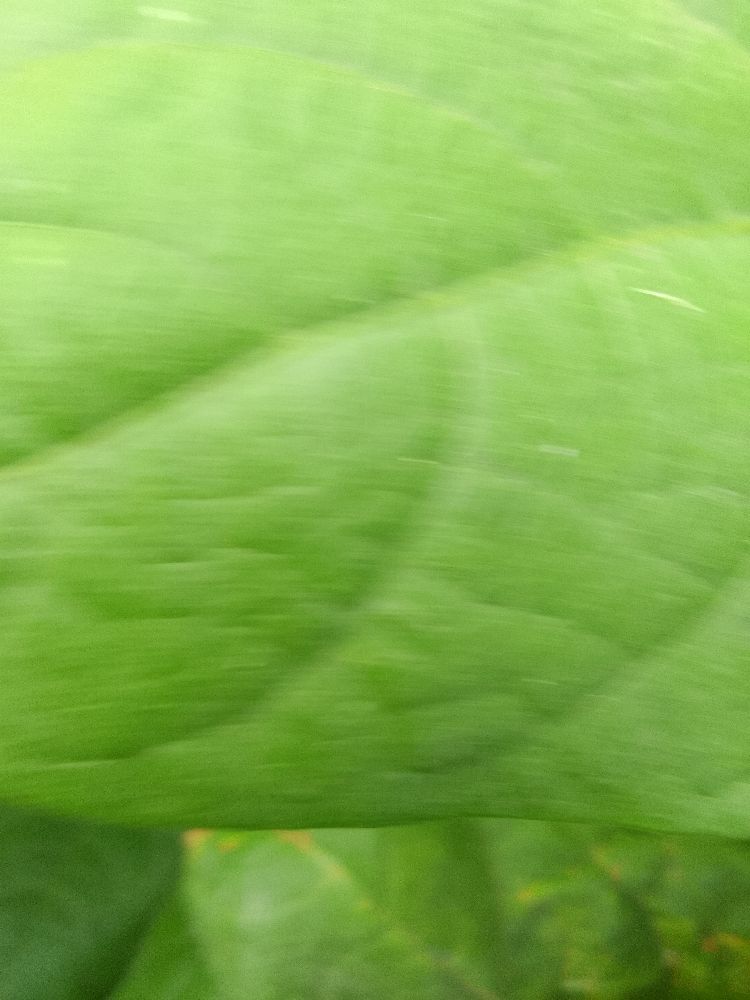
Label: healthy